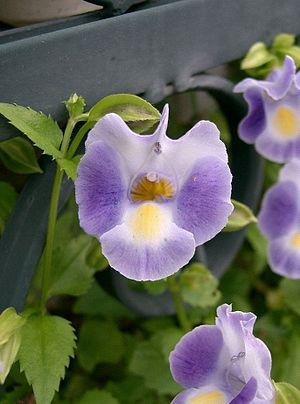
Cette famille botanique a été introduite par la classification phylogénétique APG III.